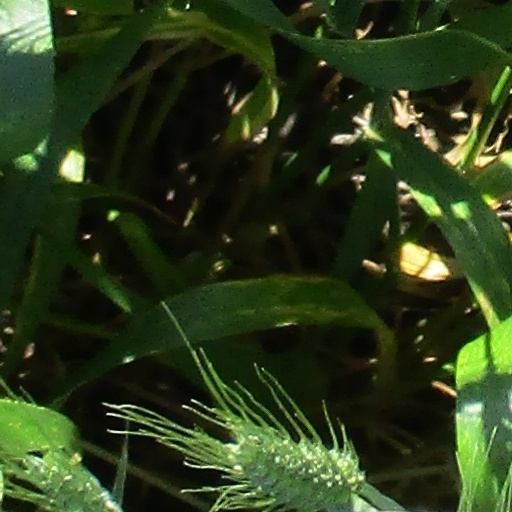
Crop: wheat